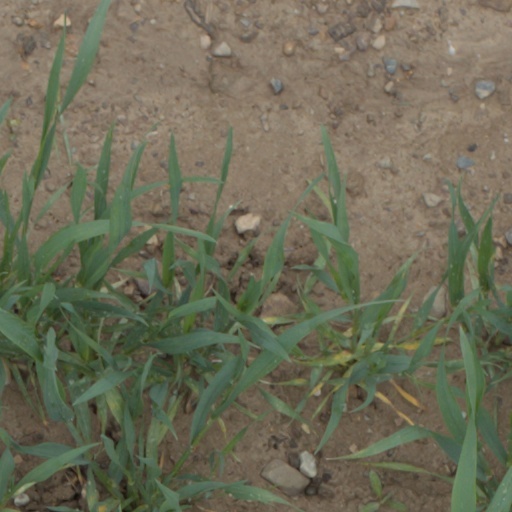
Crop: wheat